Mackinac Transportation Company

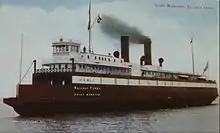
"SS Chief Wawatam", which entered service in 1911 to replace the first "Sainte Marie".

In 1895, "Algomah" was sold to the Island Transportation Company, which served Mackinac Island. In June 1902, "St. Ignace" sank at dock in St. Ignace, but was refloated and returned to service. In October 1911, the company's largest and first steel-hulled vessel, the 26-railcar , entered service. She replaced "Sainte Marie", which was sold and converted to a barge, in which capacity she operated until 1927. A second "Sainte Marie", equipped with her namesake's engines, was delivered in March 1913, whereupon "St. Ignace" was sold; after several years of icebreaking service she caught fire and was cut down to a barge until her eventual disposal in 1930.